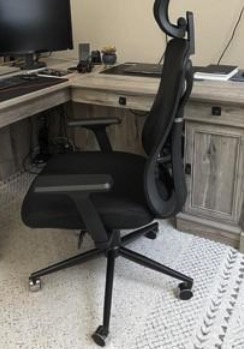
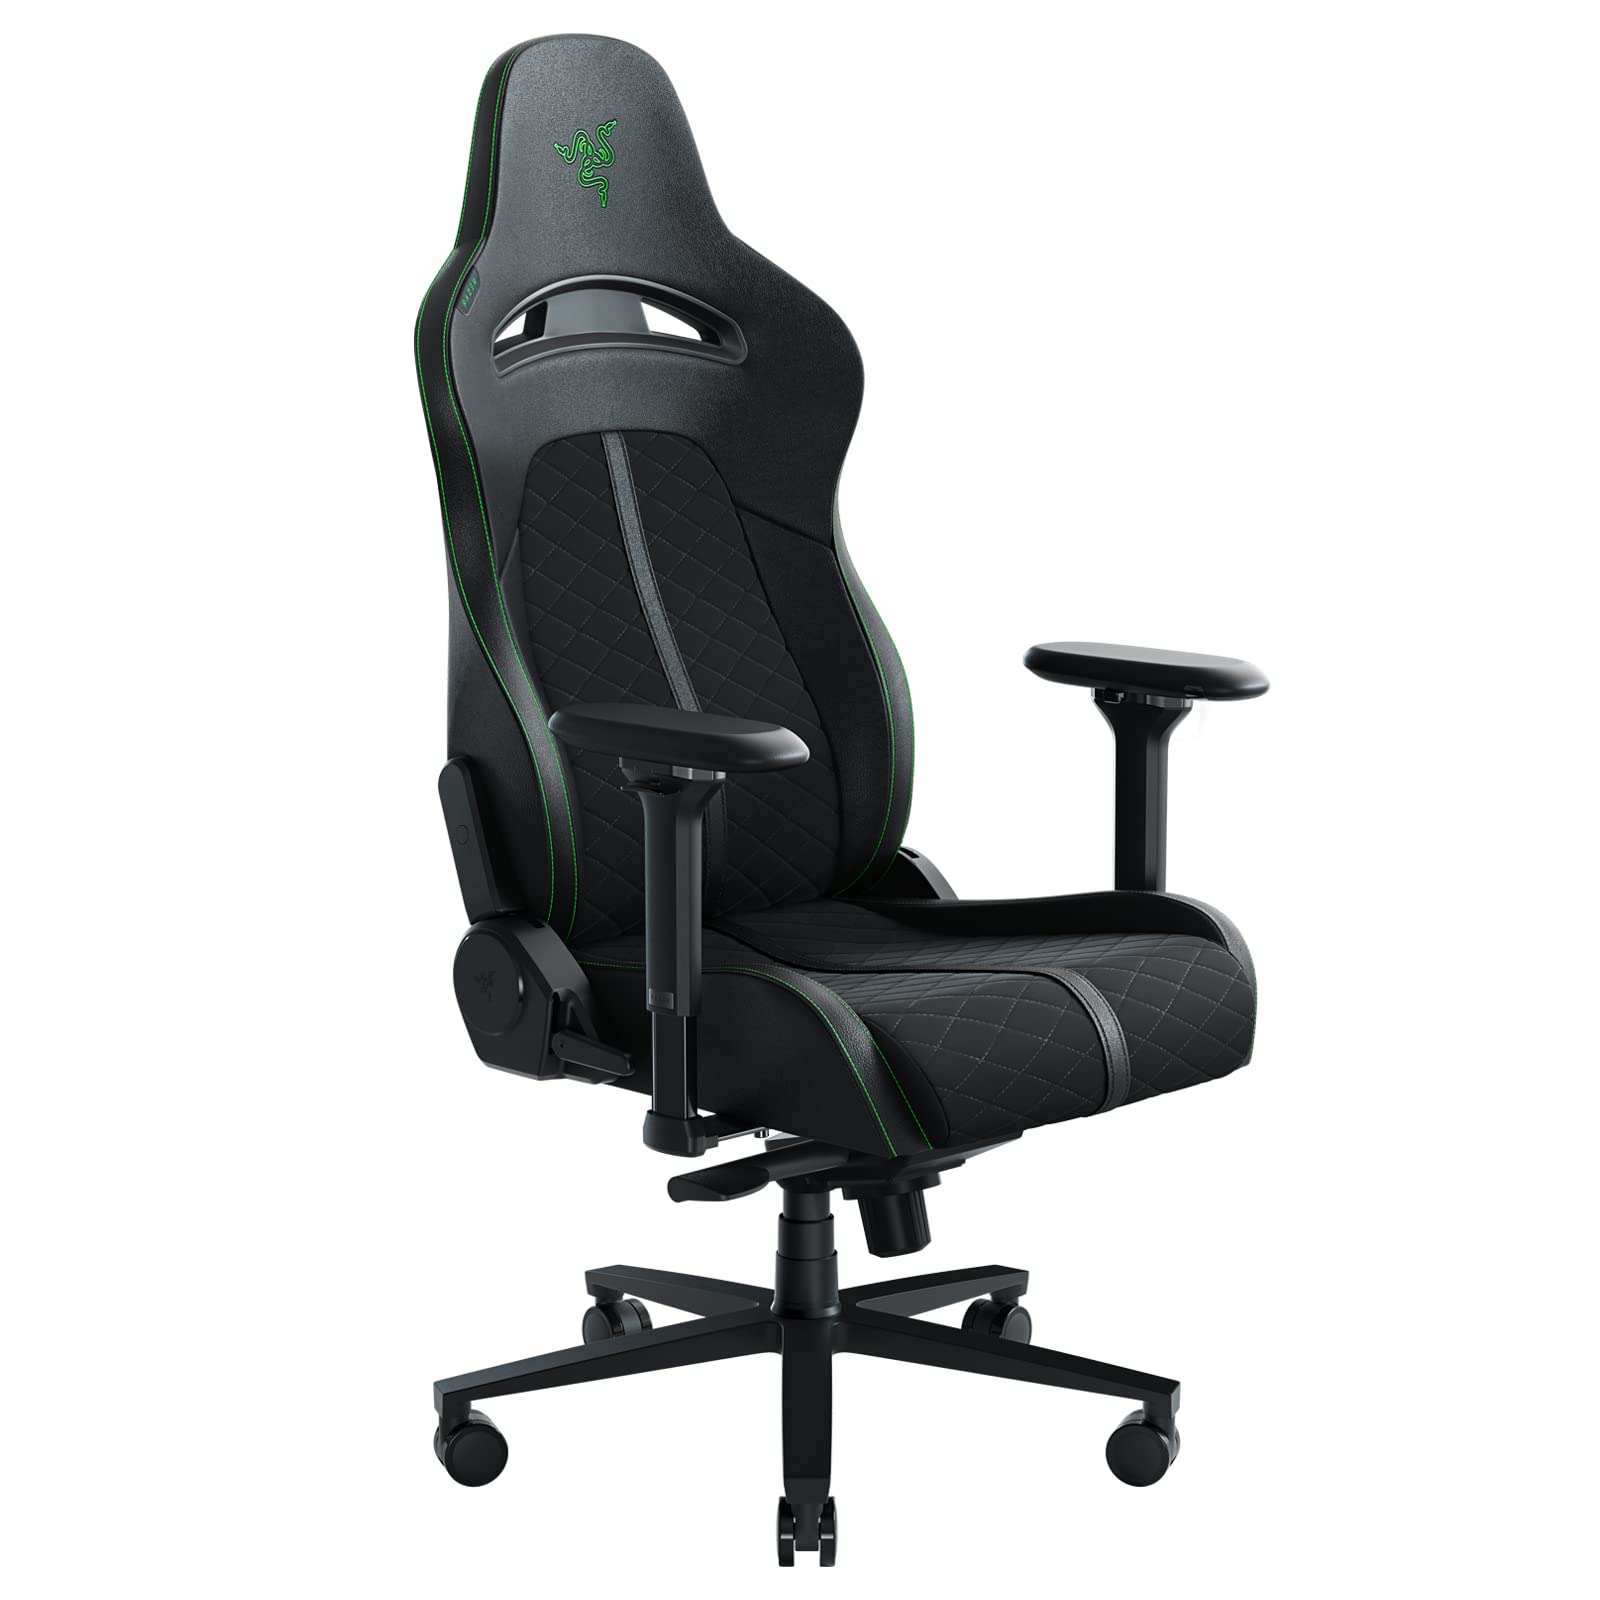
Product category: items_chair
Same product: no